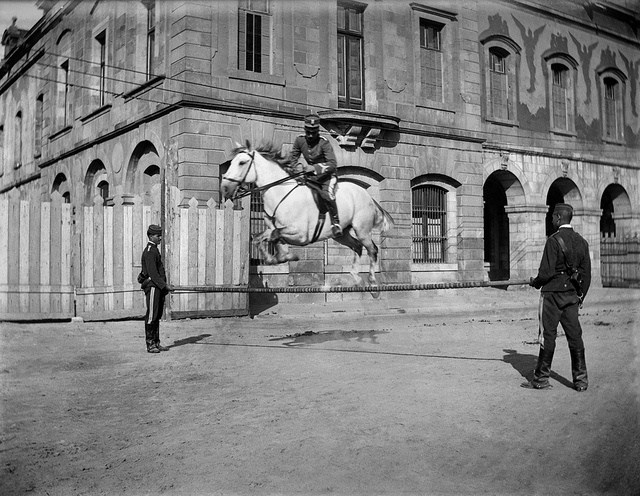
A man on a horse that is jumping in the air.
A man riding a horse into the air next to two men.
there is a white horse that is walking across a rope
A person on a horse on a street.
A black and white picture of a man riding his horse and making the horse jump over a stick